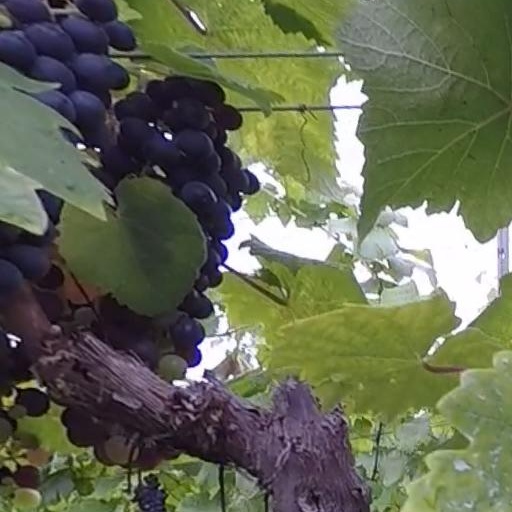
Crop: grape